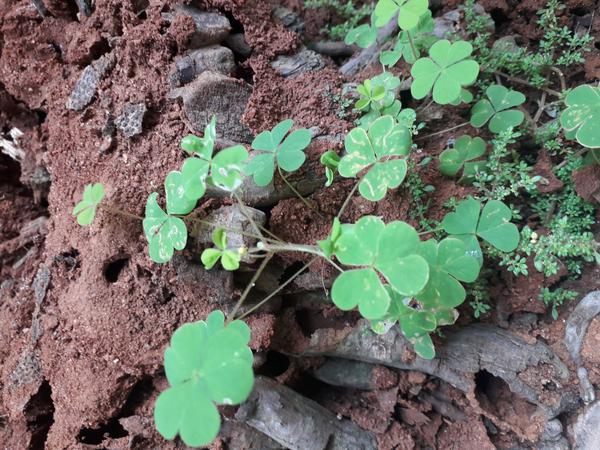
Plant: Wood_sorel